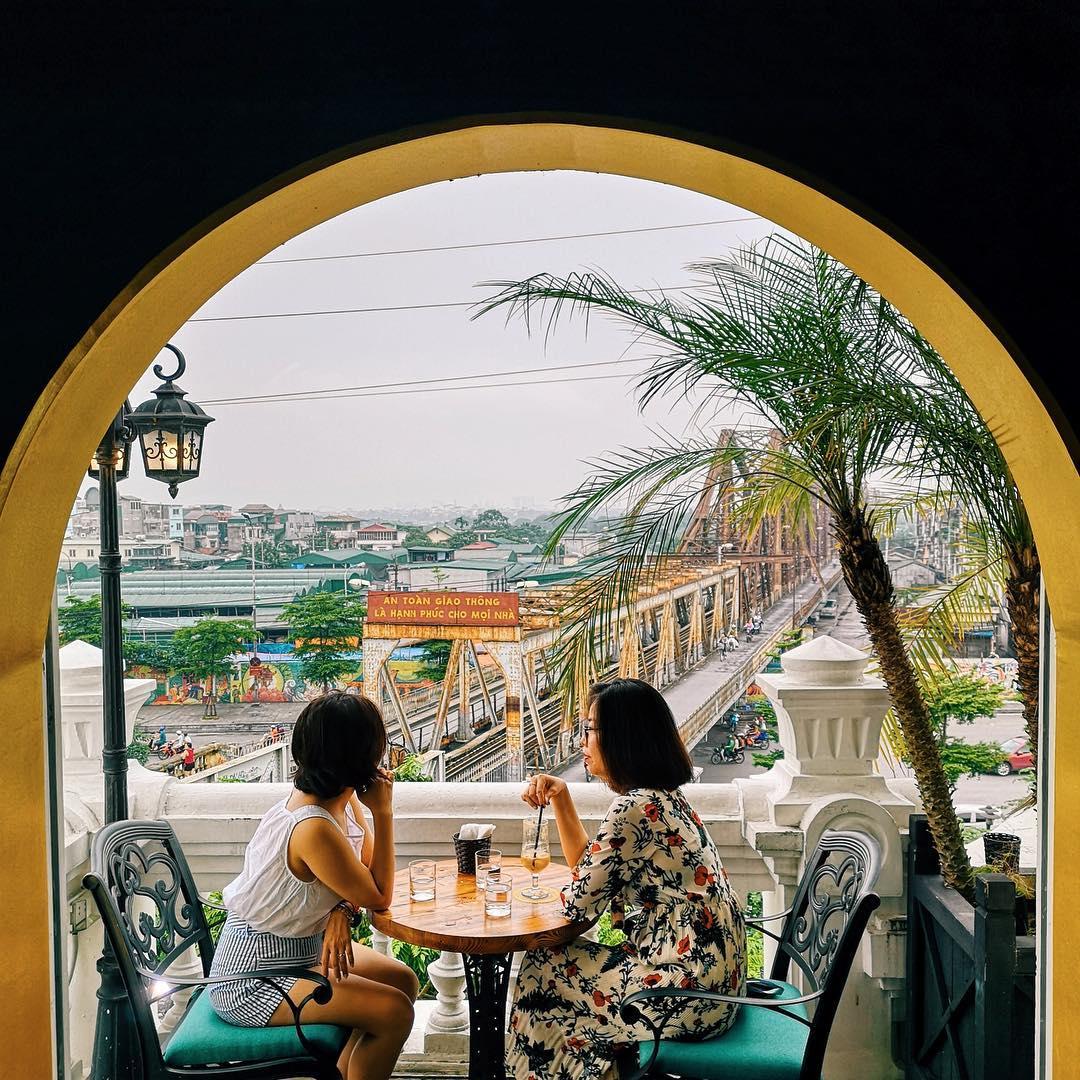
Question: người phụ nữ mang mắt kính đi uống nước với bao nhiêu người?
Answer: một người